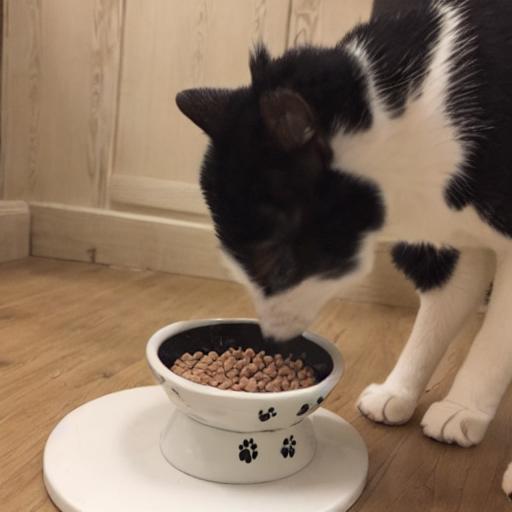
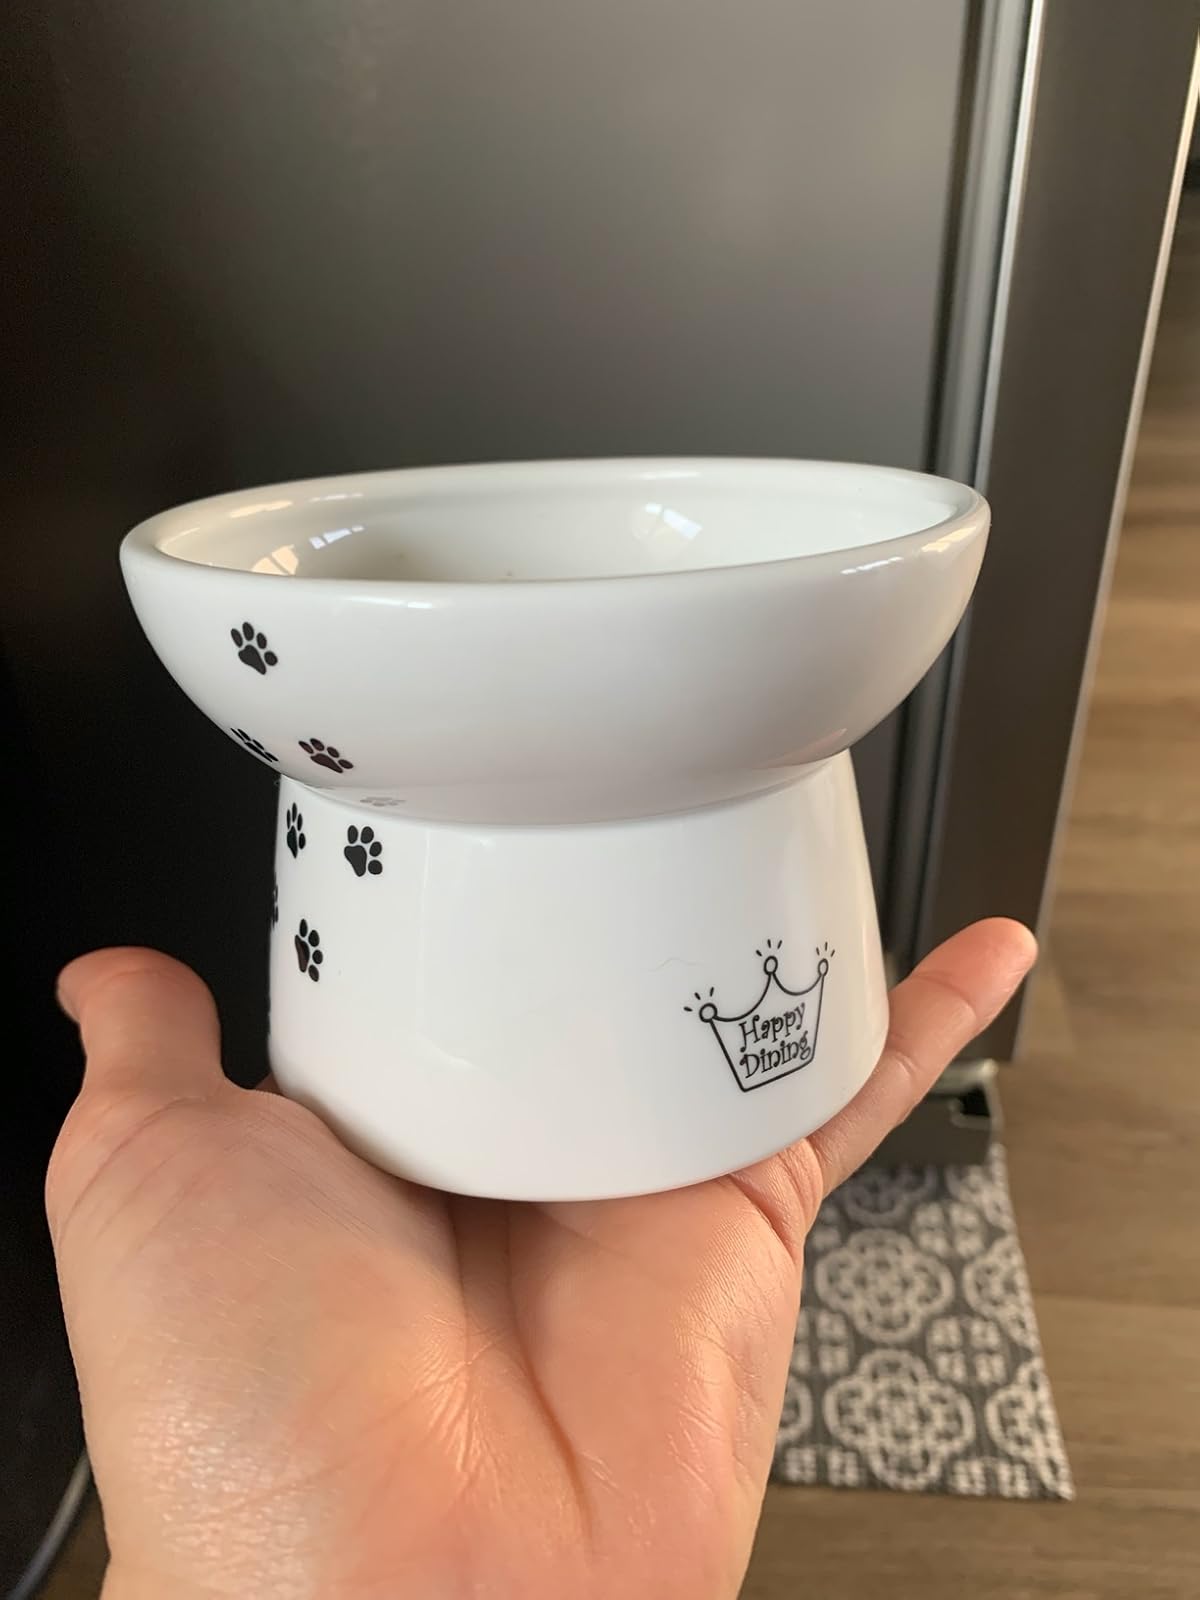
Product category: items_bowl
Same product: no